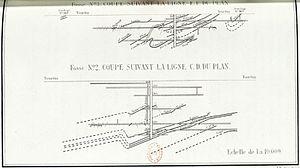
Coupe verticale aux puits n° 3 et 2 de la Compagnie des mines de Ferfay.
La Compagnie des mines de Ferfay est une compagnie minière qui a exploité la houille dans le bassin minier du Nord-Pas-de-Calais, dans les communes d'Auchel, Ferfay, puis Cauchy-à-la-Tour. Fondée le 8 juin 1852, elle effectue plusieurs sondages à Ecquedecques, Ames et Ferfay. Elle ouvre la fosse nᵒ 1 ou Montebello en 1853, et fait le 23 juillet 1853 une demande de concession. Celle-ci est acceptée le 29 décembre 1855 et porte sur 928 hectares, les concessions de Auchy-au-Bois, Marles et Bruay sont instituées en même temps. La fosse nᵒ 1, située près des limites avec la concession de Marles, a un champ d'extraction limité.